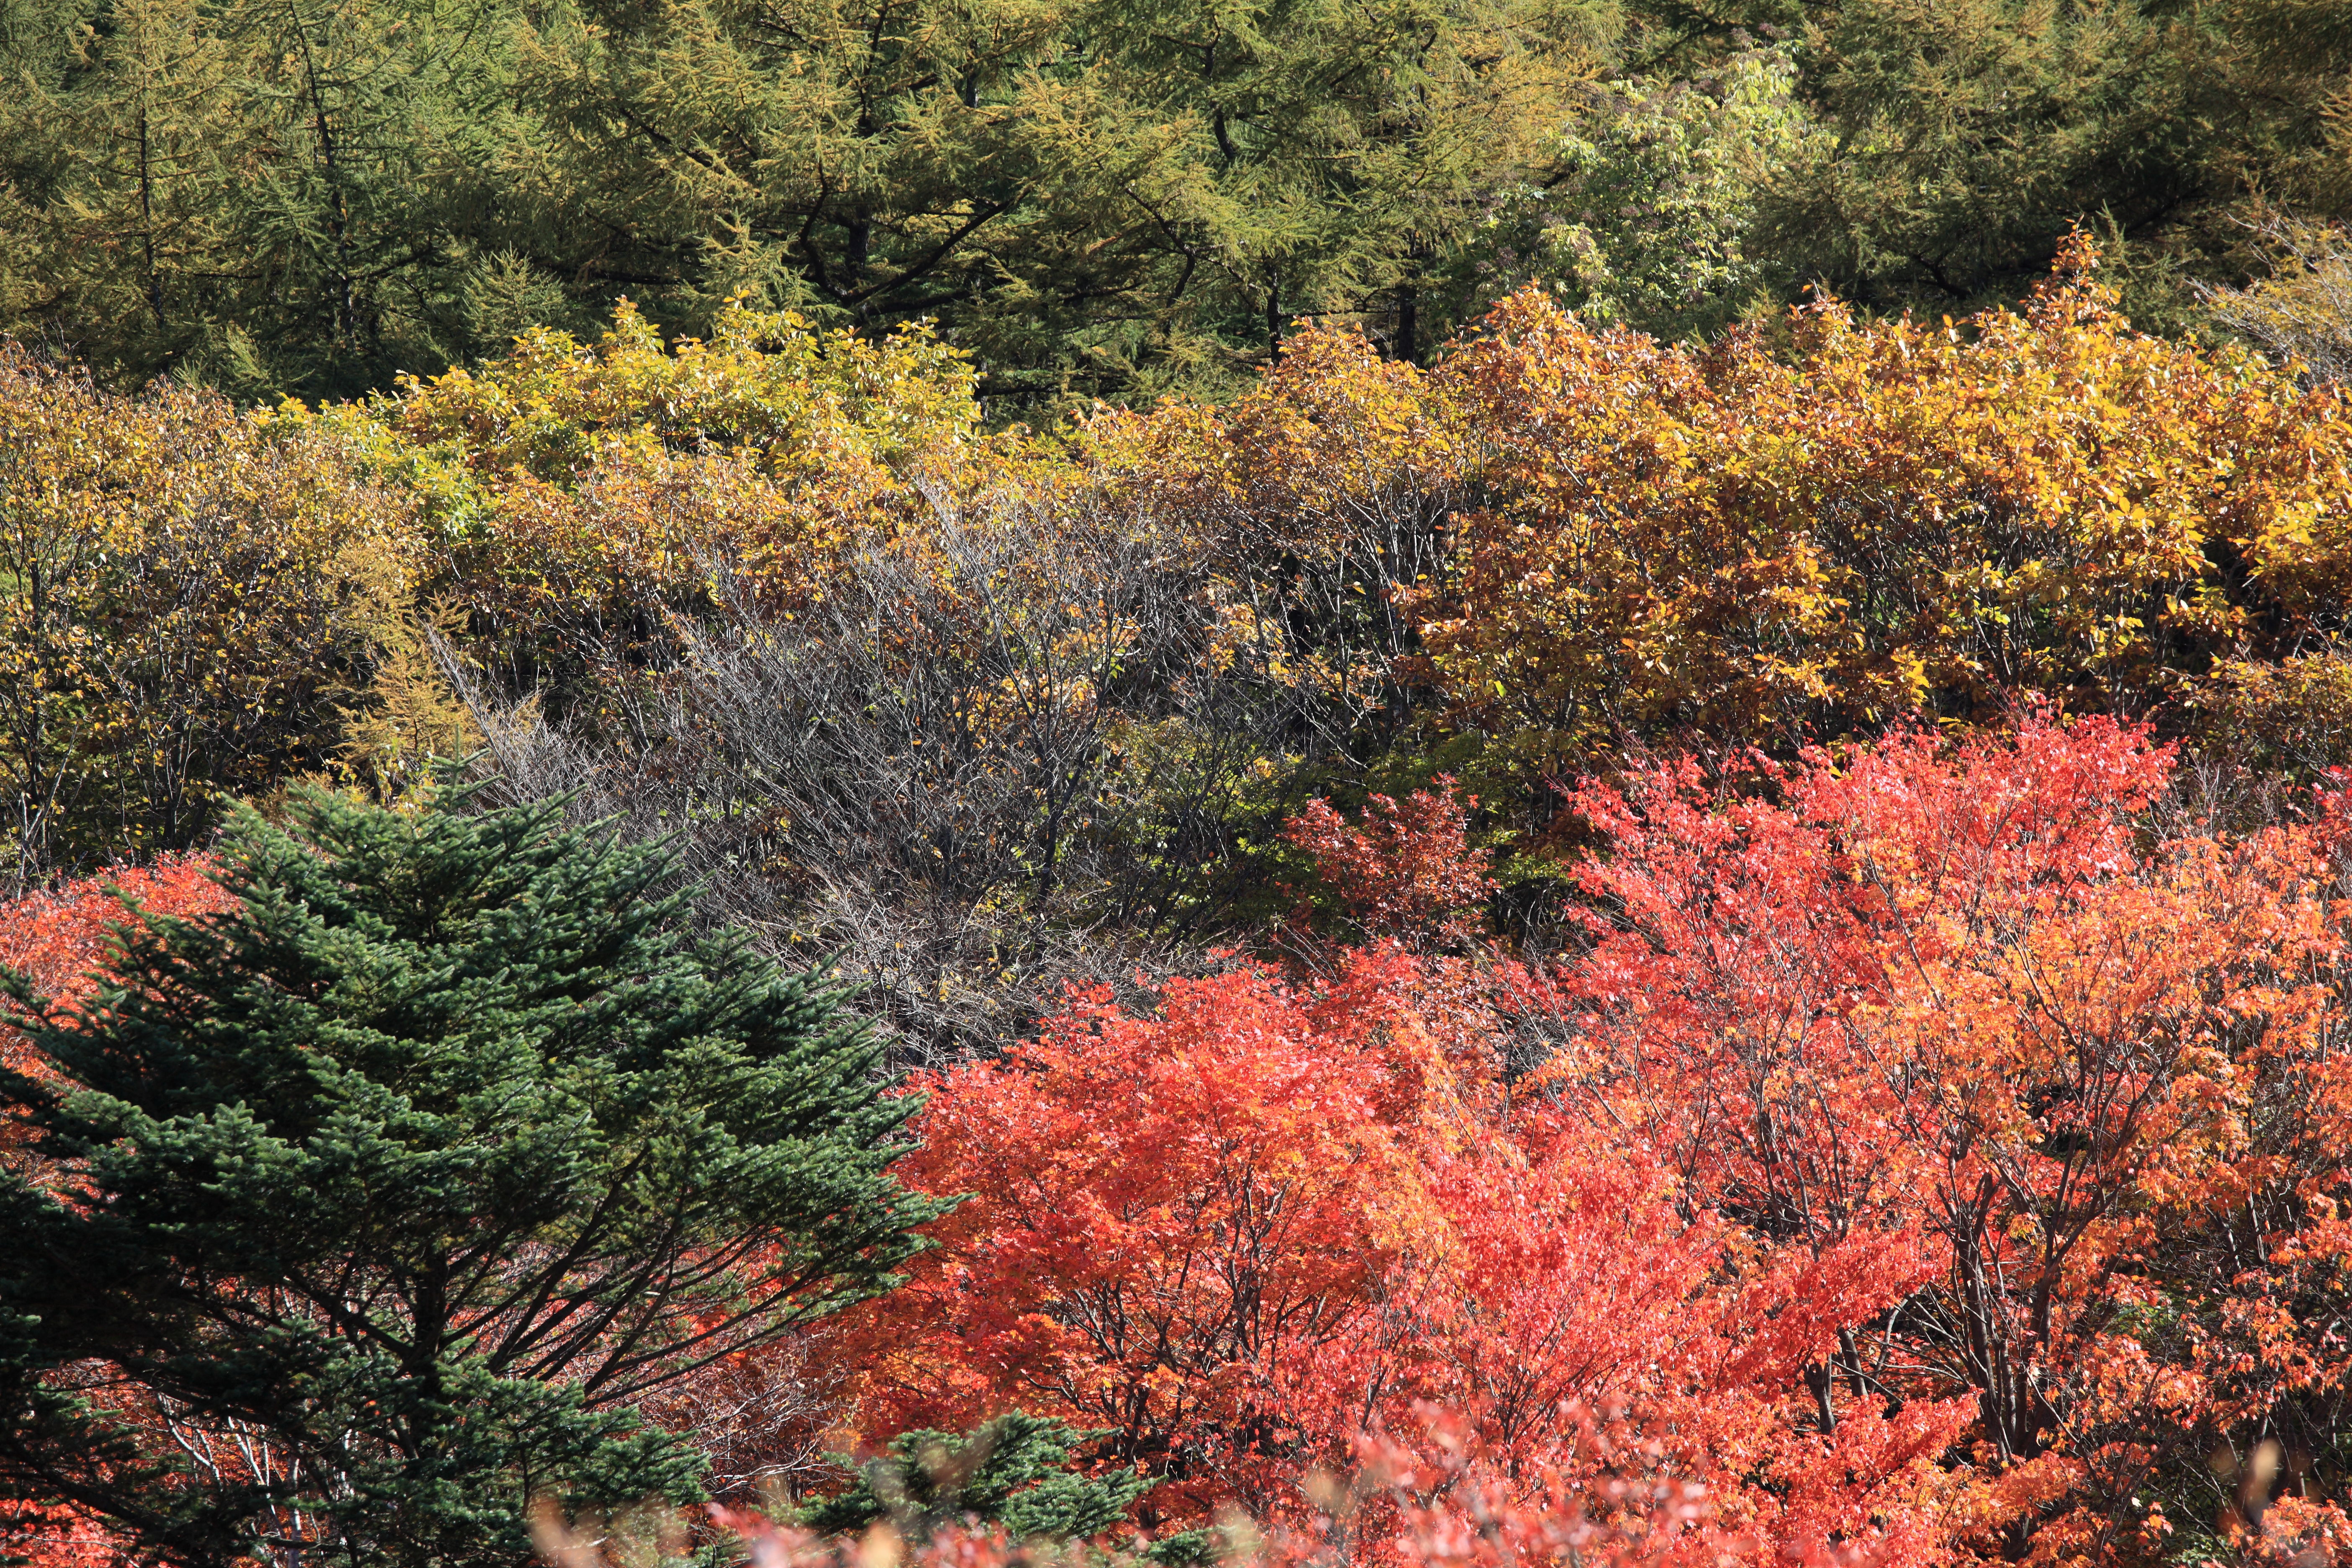
tree, nature, forest, plant, leaf, fall, flower, high, autumn, park, botany, garden, flora, season, cool image, vegetation, shrub, plateau, tochigi, 5d, hires, woodland, i, markii, ecosystem, hi, res, resolution, kanuma, yokone, biome, woody plant, temperate broadleaf and mixed forest